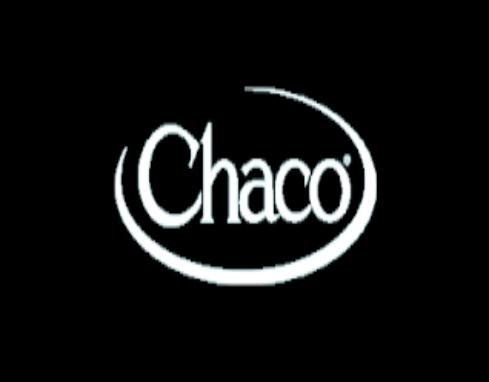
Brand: Chaco
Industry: Clothes